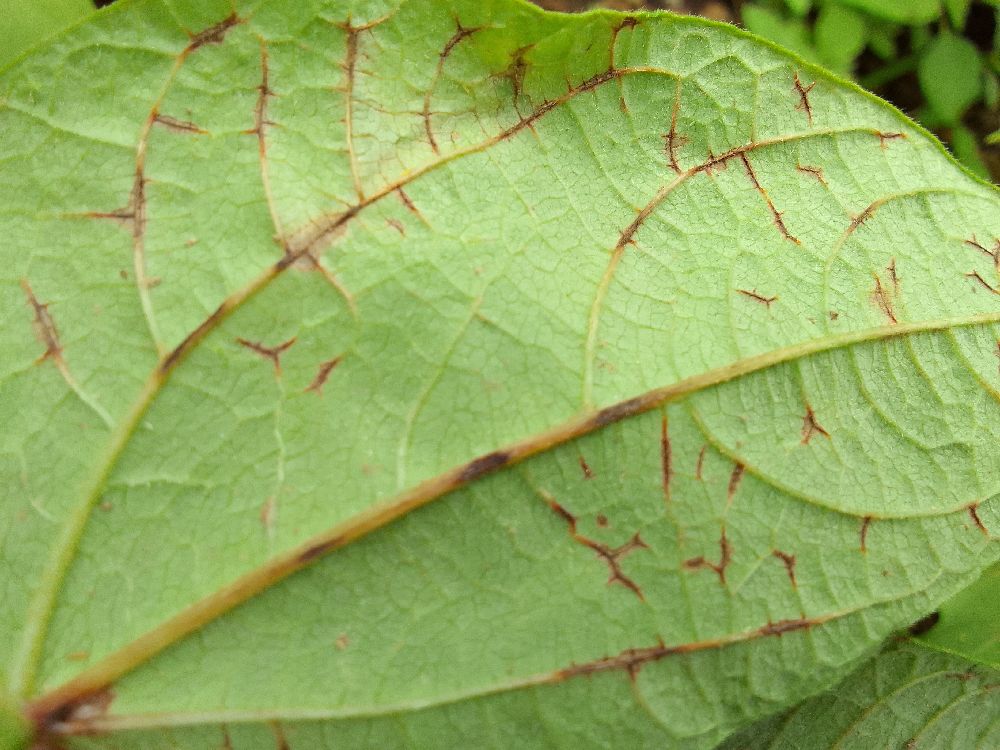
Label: anthracnose